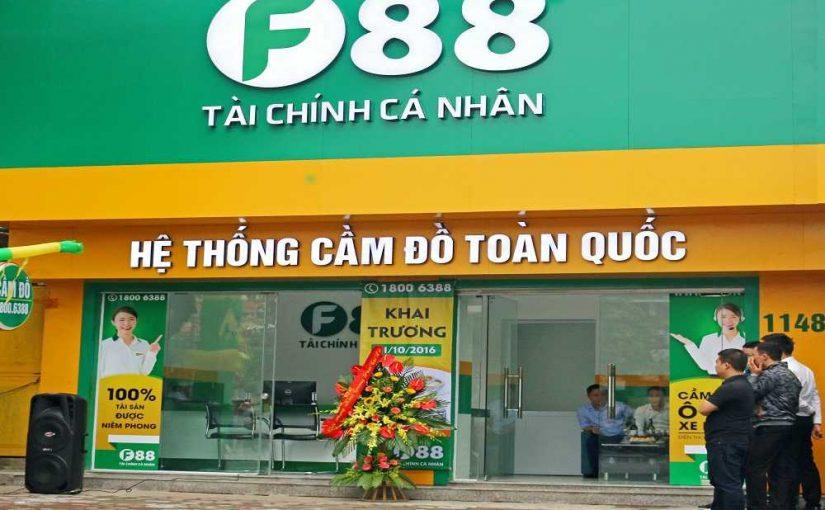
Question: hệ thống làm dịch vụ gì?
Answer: hệ thống cầm đồ toàn quốc